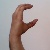
The image shows a hand gesture representing the letter 'C' in Indian Sign Language.